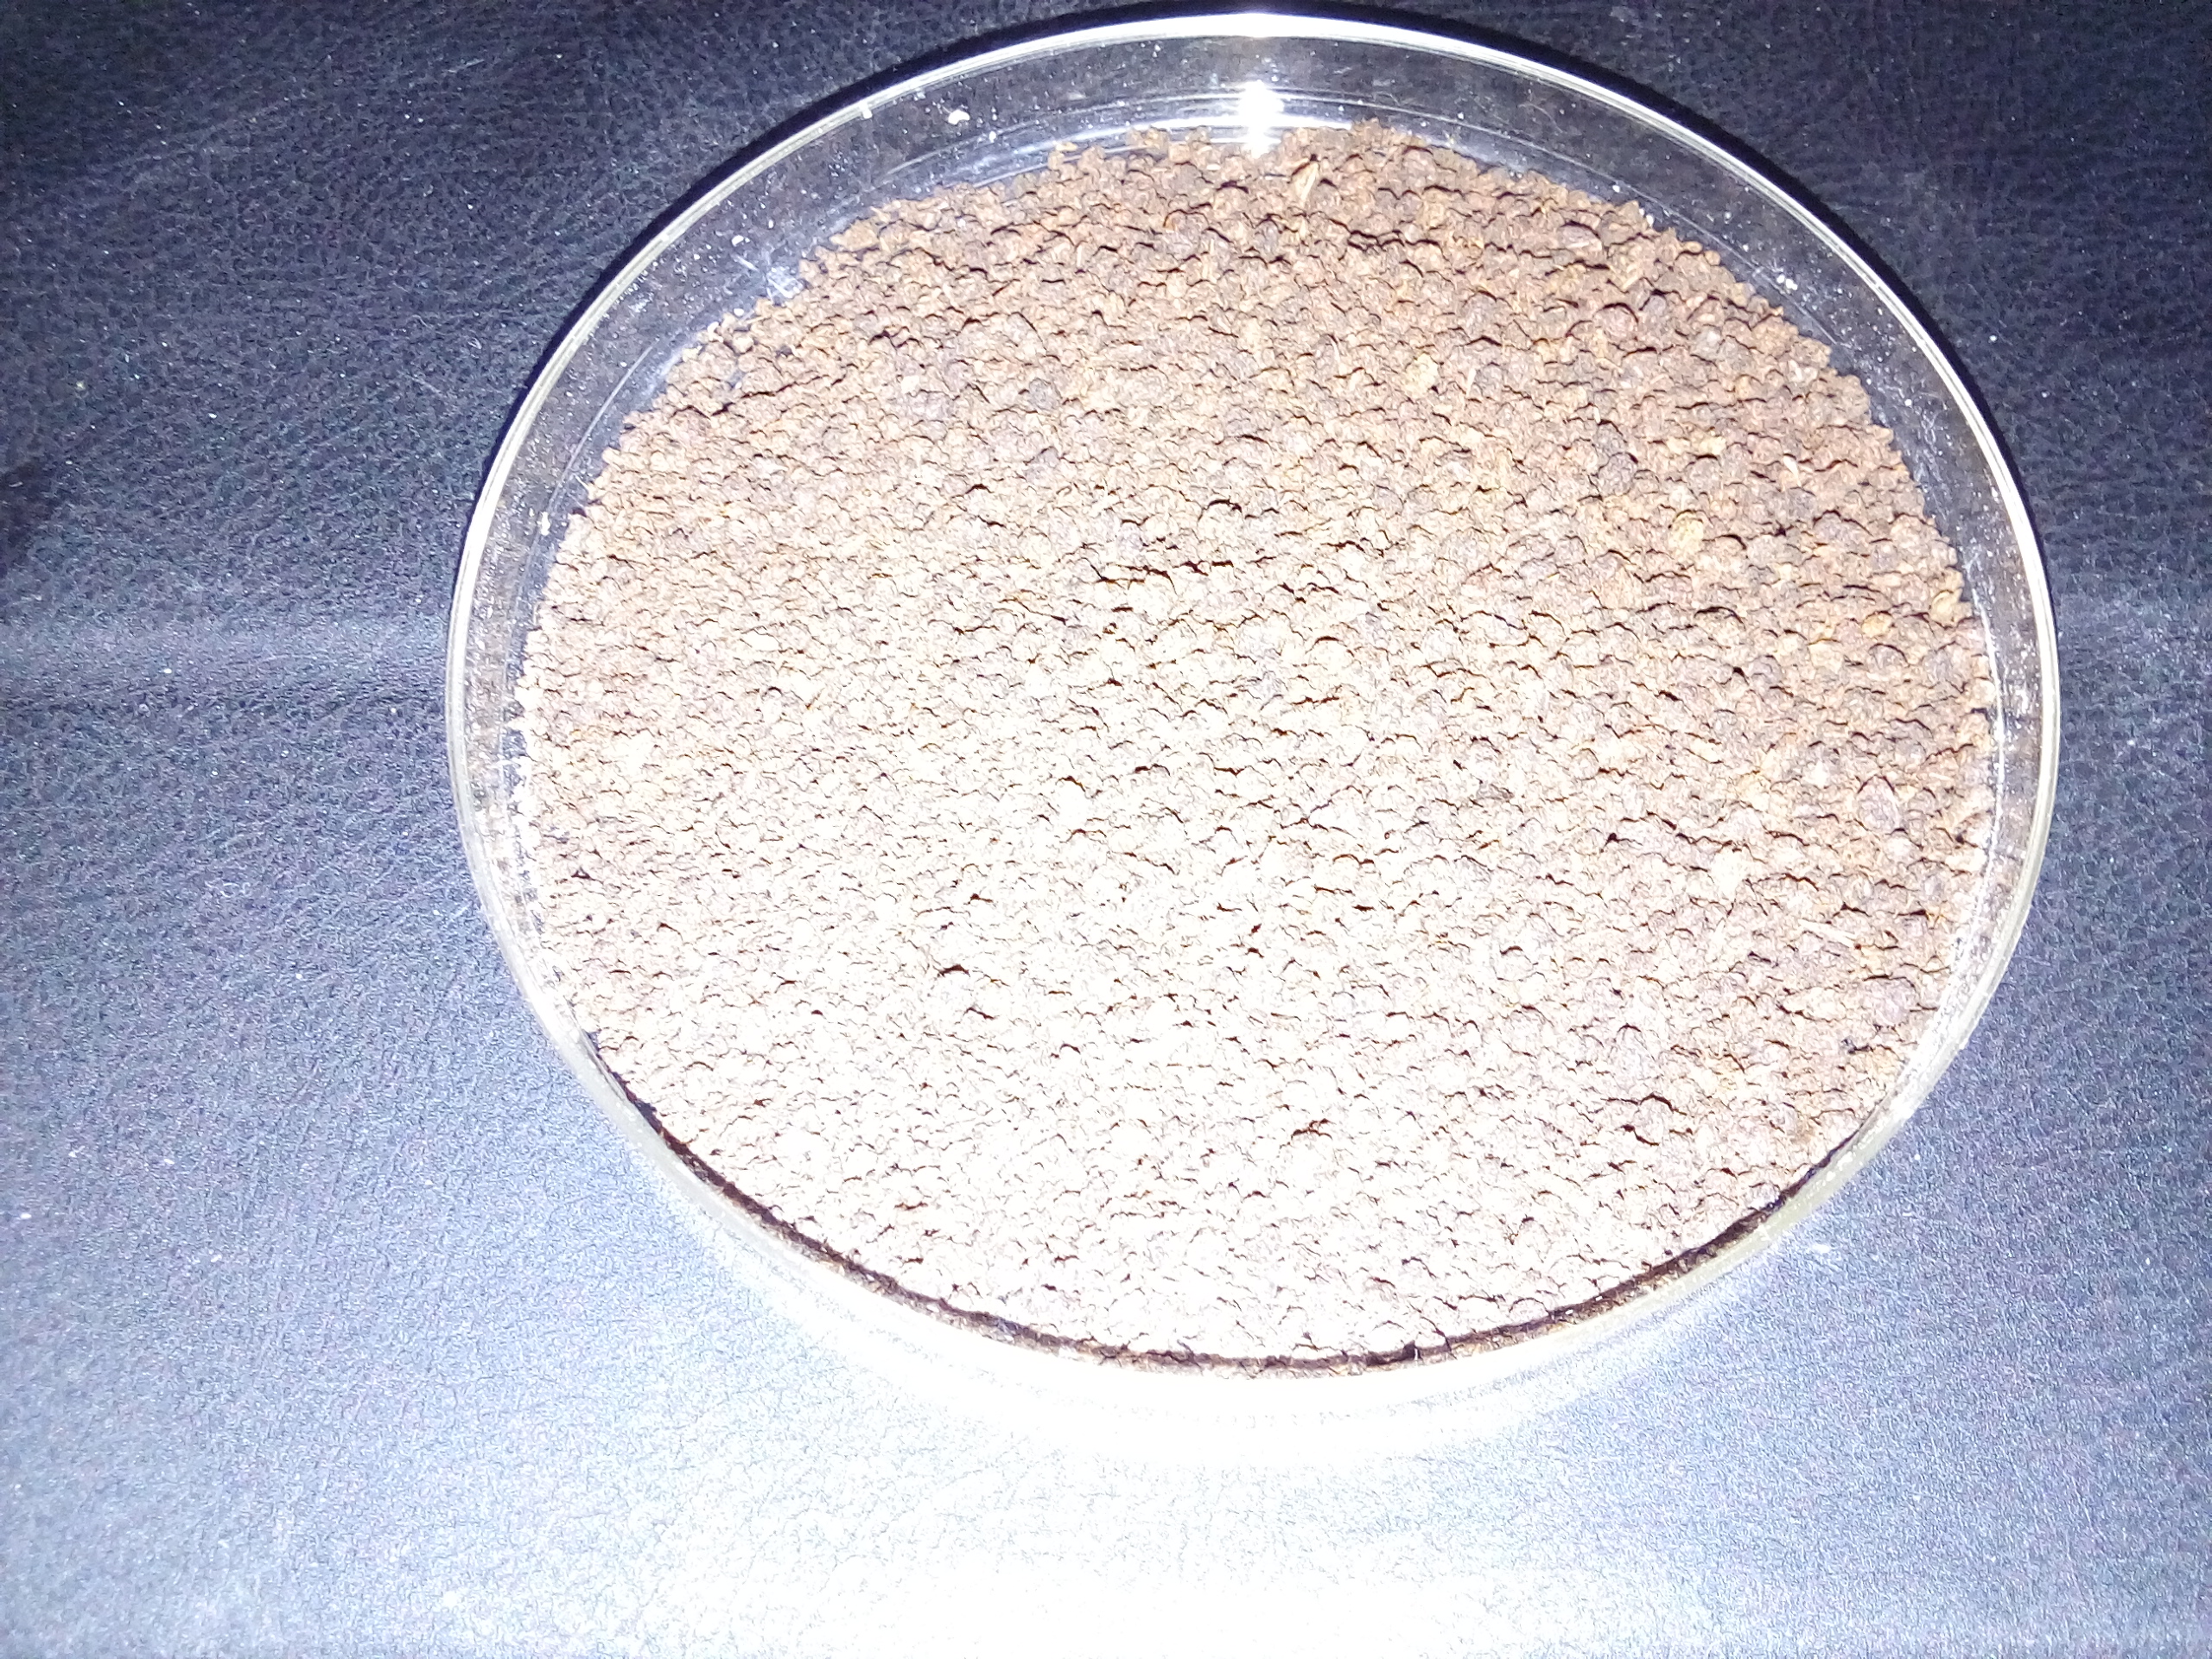
Rice seed variety: Unknown